Blanice (Otava)

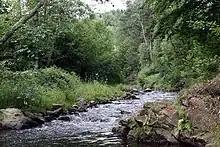
The Blanice flowing through Kaňon Blanice Nature Reserve

The most notable settlement on the Blanice is the town of Vodňany. The river flows through the Boletice Military Training Area and through the municipal territories of Zbytiny, Volary, Záblatí, Kratušín, Zábrdí, Dvory, Prachatice, Husinec, Těšovice, Strunkovice nad Blanicí, Bavorov, Hájek, Vodňany, Protivín, Skály, Heřmaň and Putim.